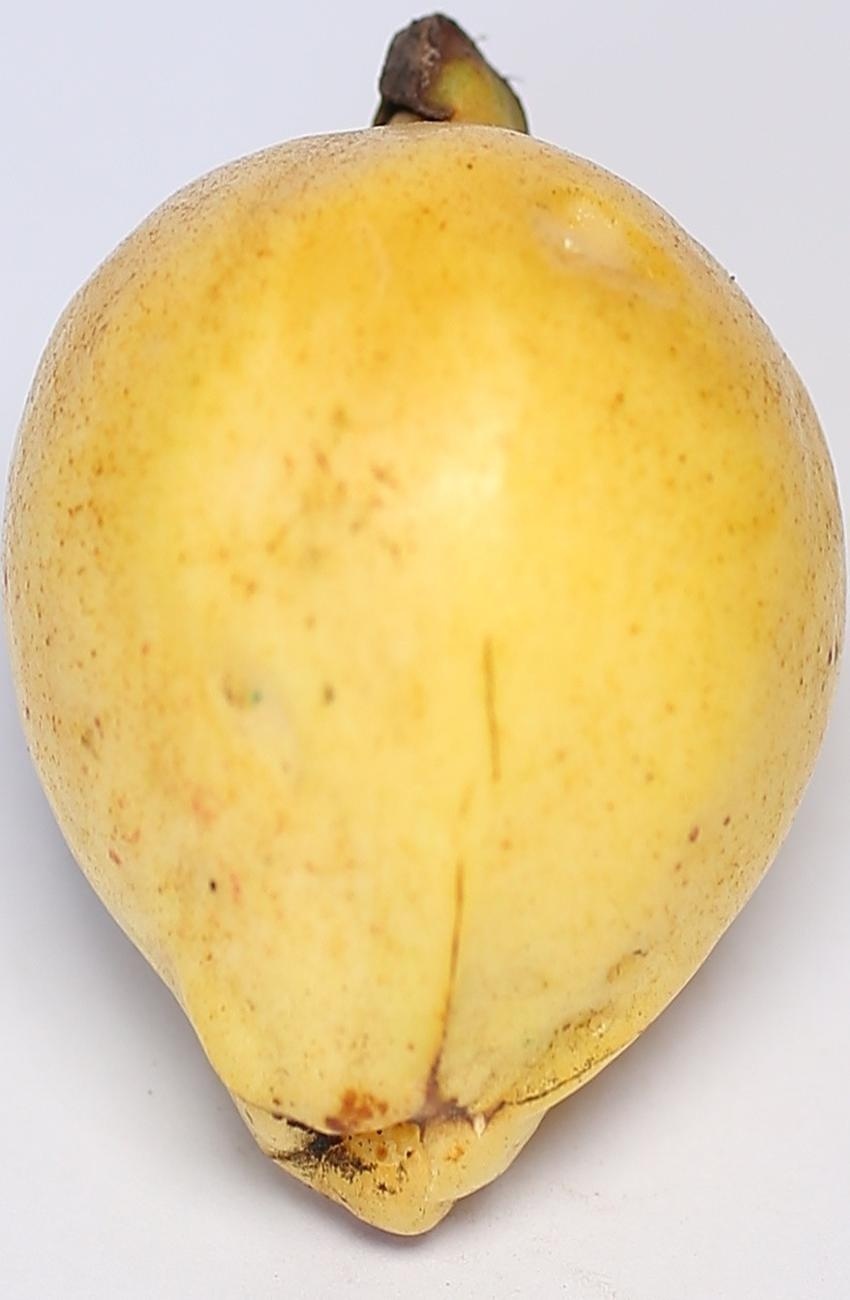
Maturity: ripe
Variety: riyali